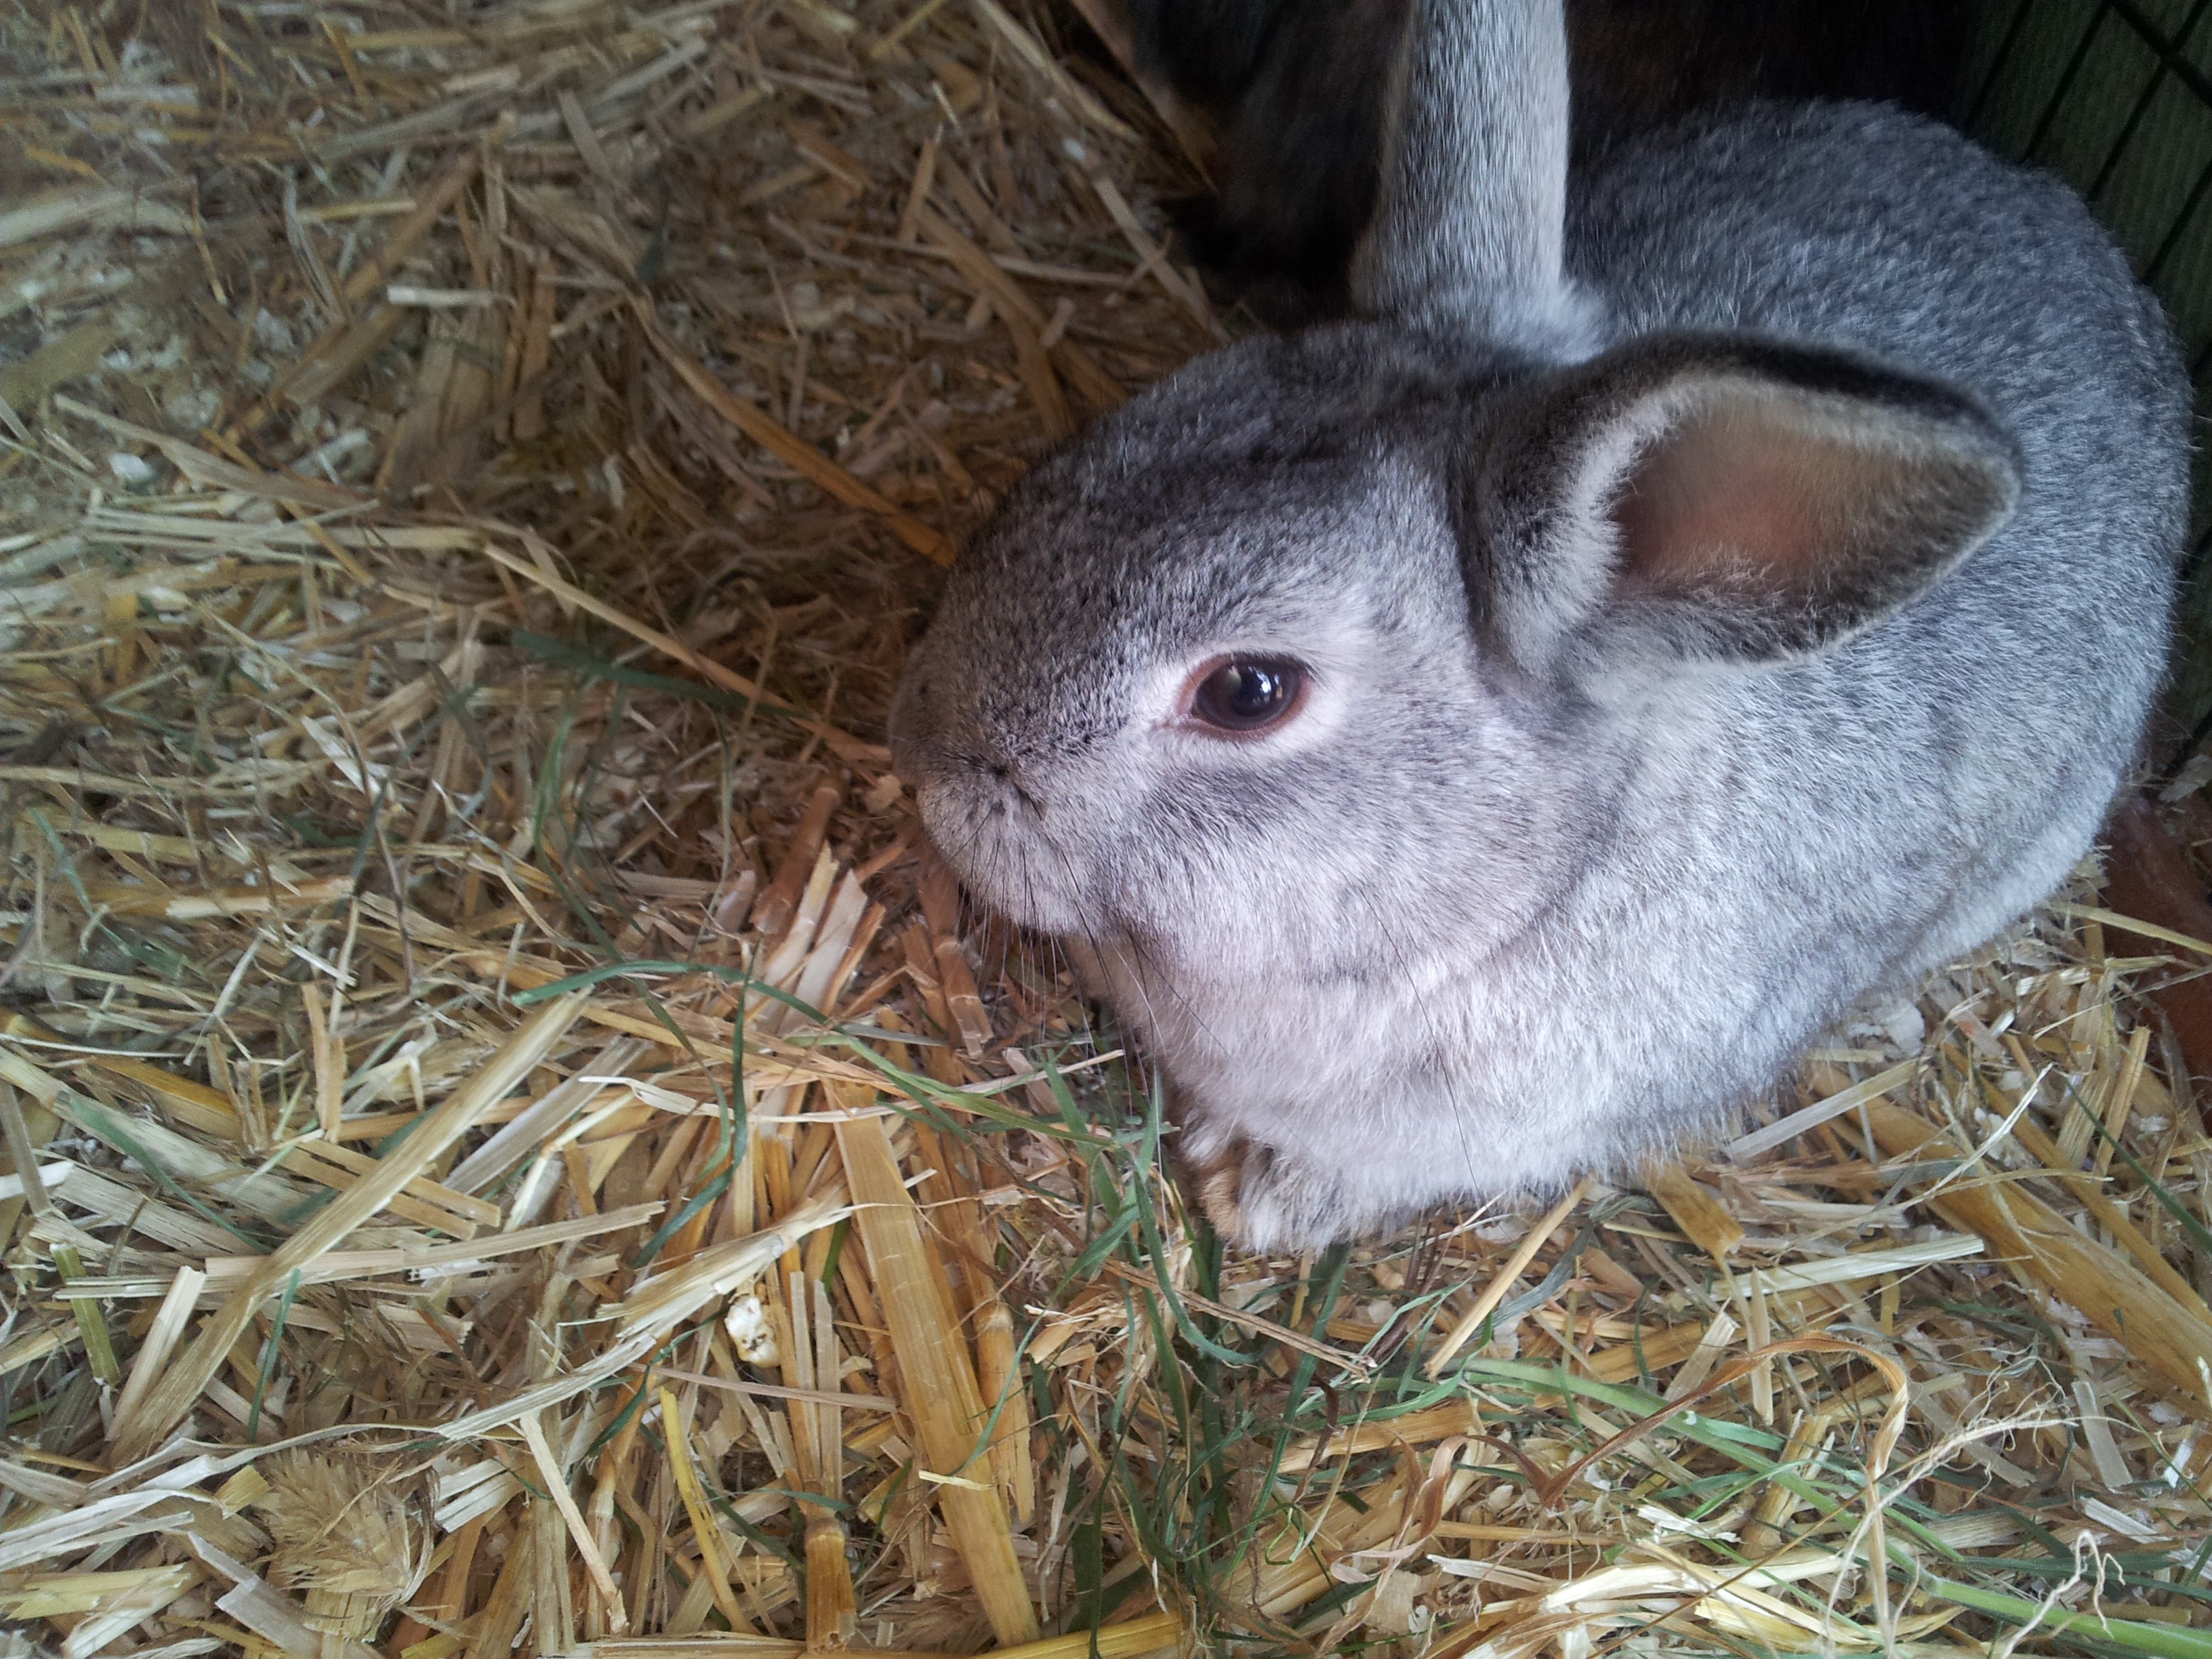
animal, cute, pet, mammal, fauna, rabbit, hare, whiskers, vertebrate, dwarf bunny, domestic rabbit, rabits and hares